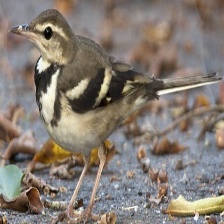
Species: FOREST WAGTAIL
Scientific name: DENDRONANTHUS INDICUS